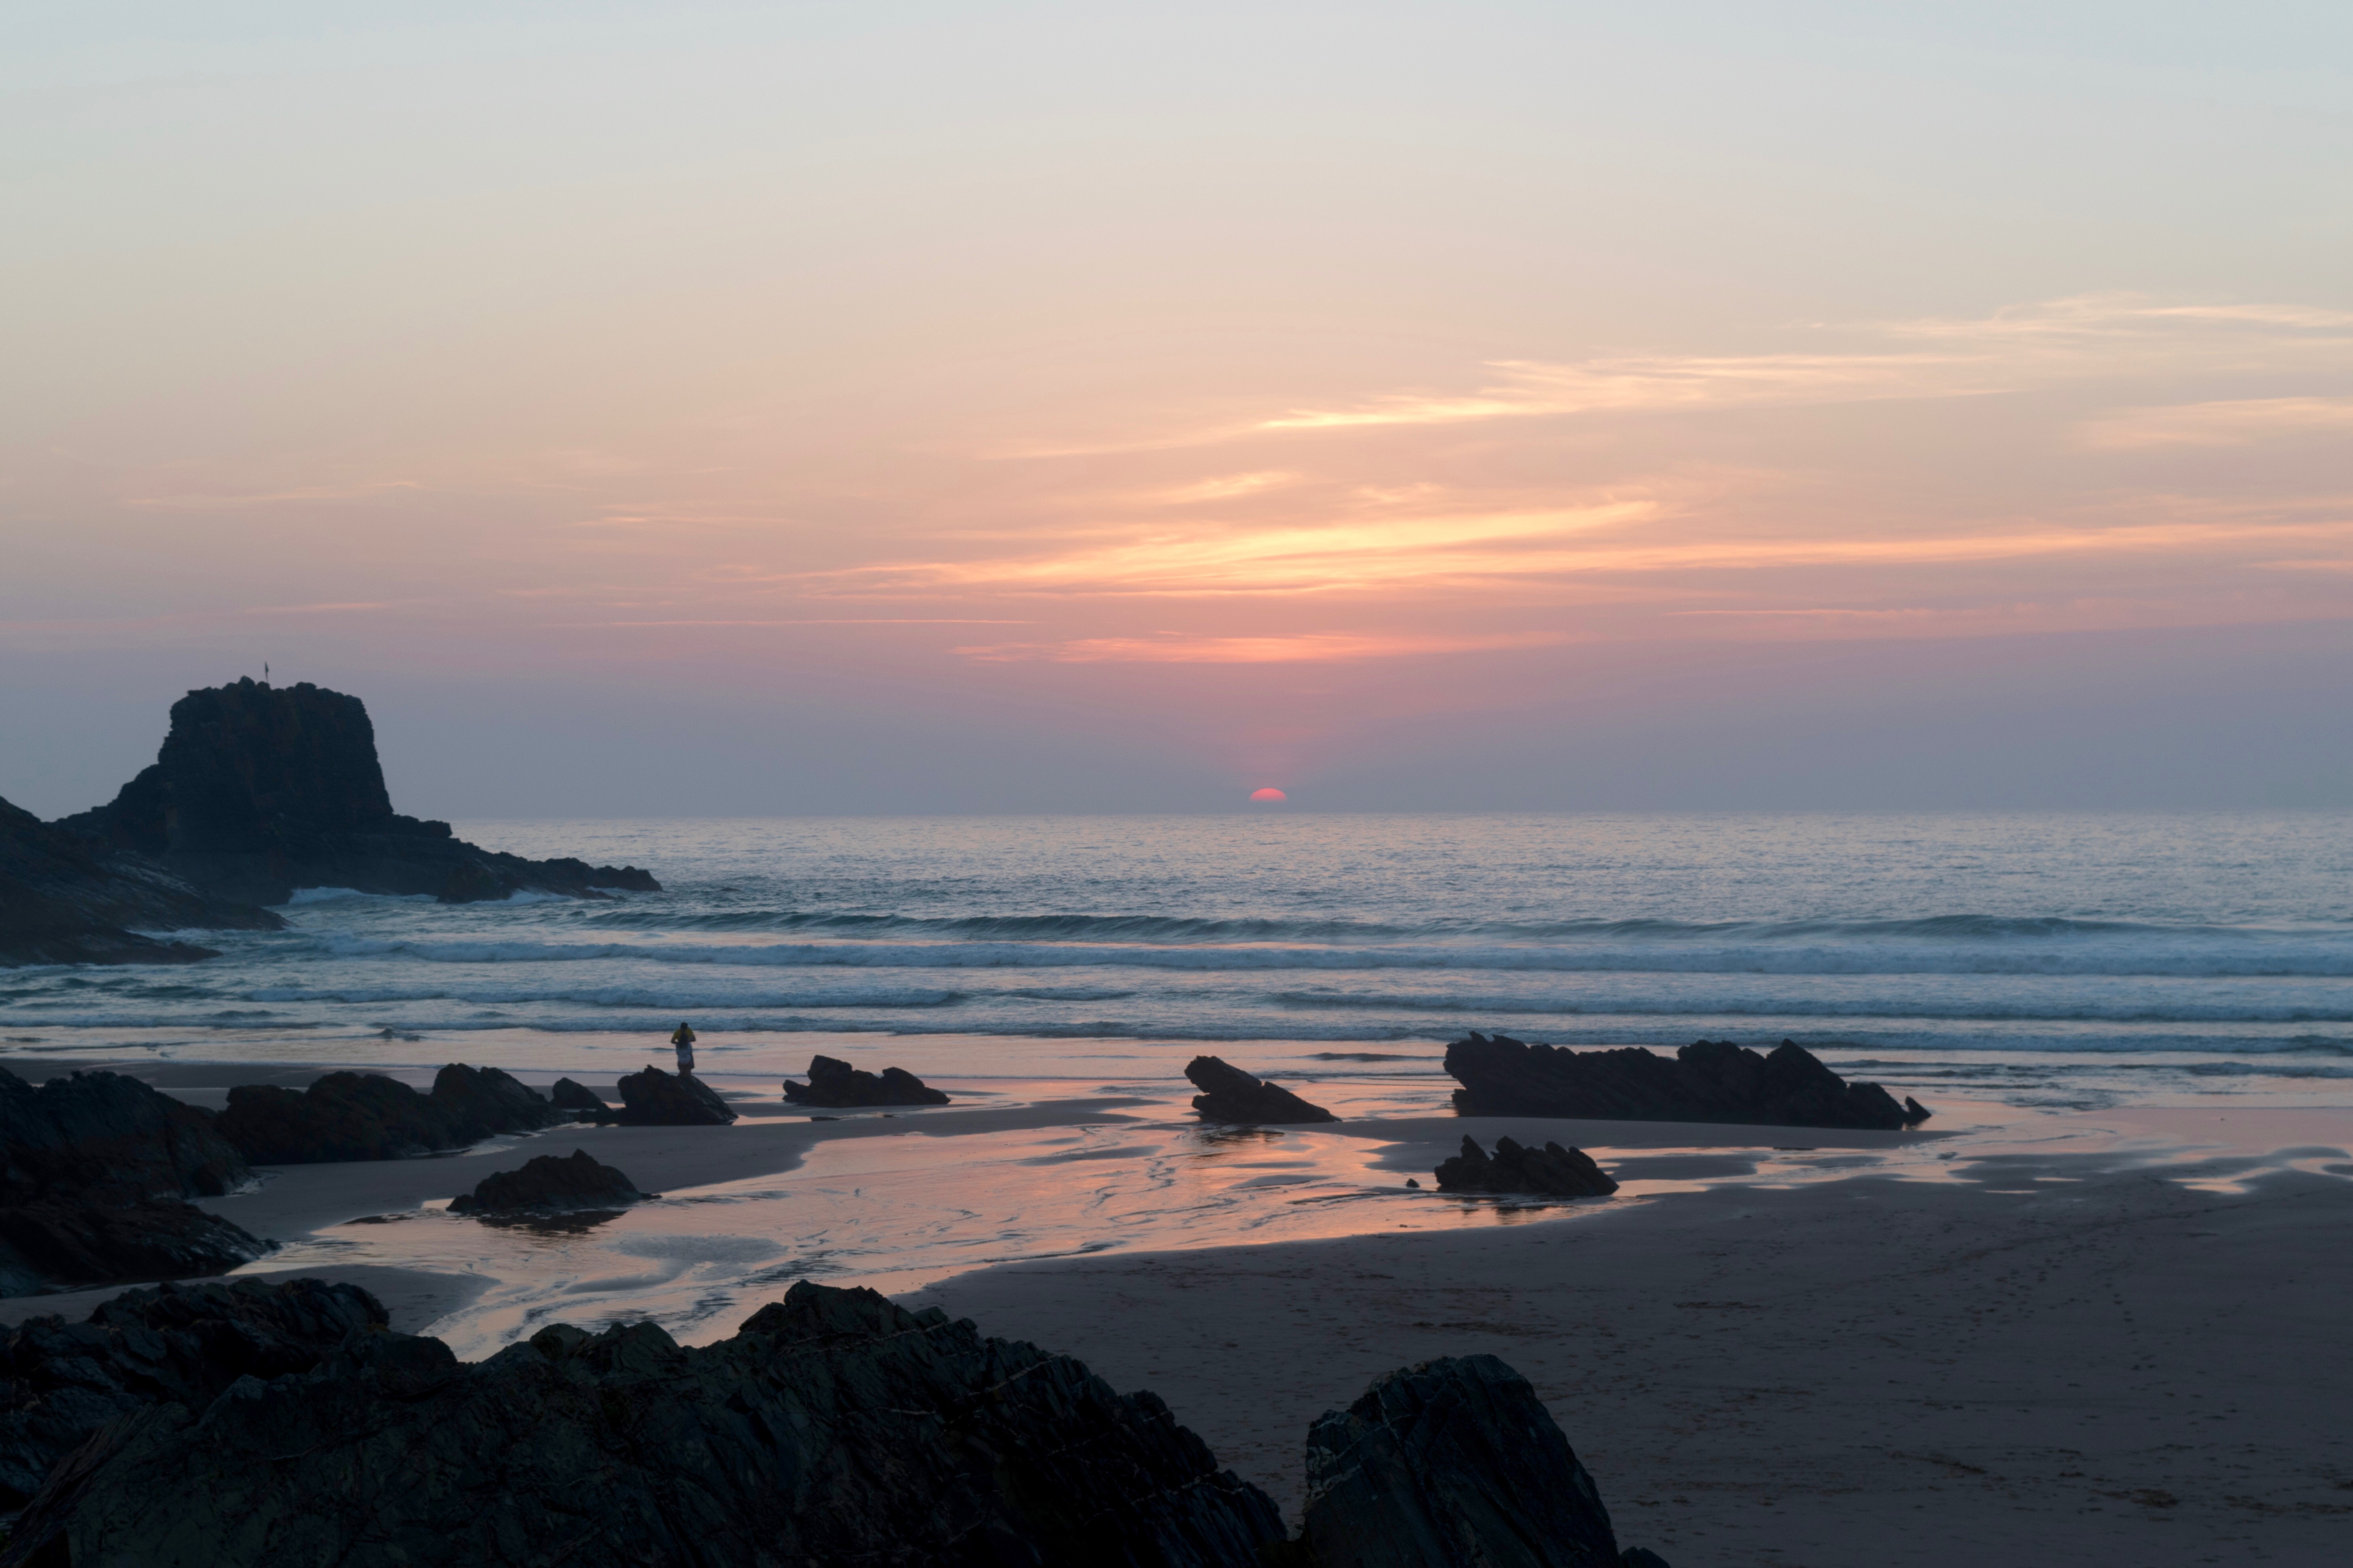
beach, sea, coast, sand, rock, ocean, horizon, cloud, sunrise, sunset, morning, shore, wave, dawn, cliff, dusk, evening, bay, terrain, body of water, cape, atmospheric phenomenon, wind wave